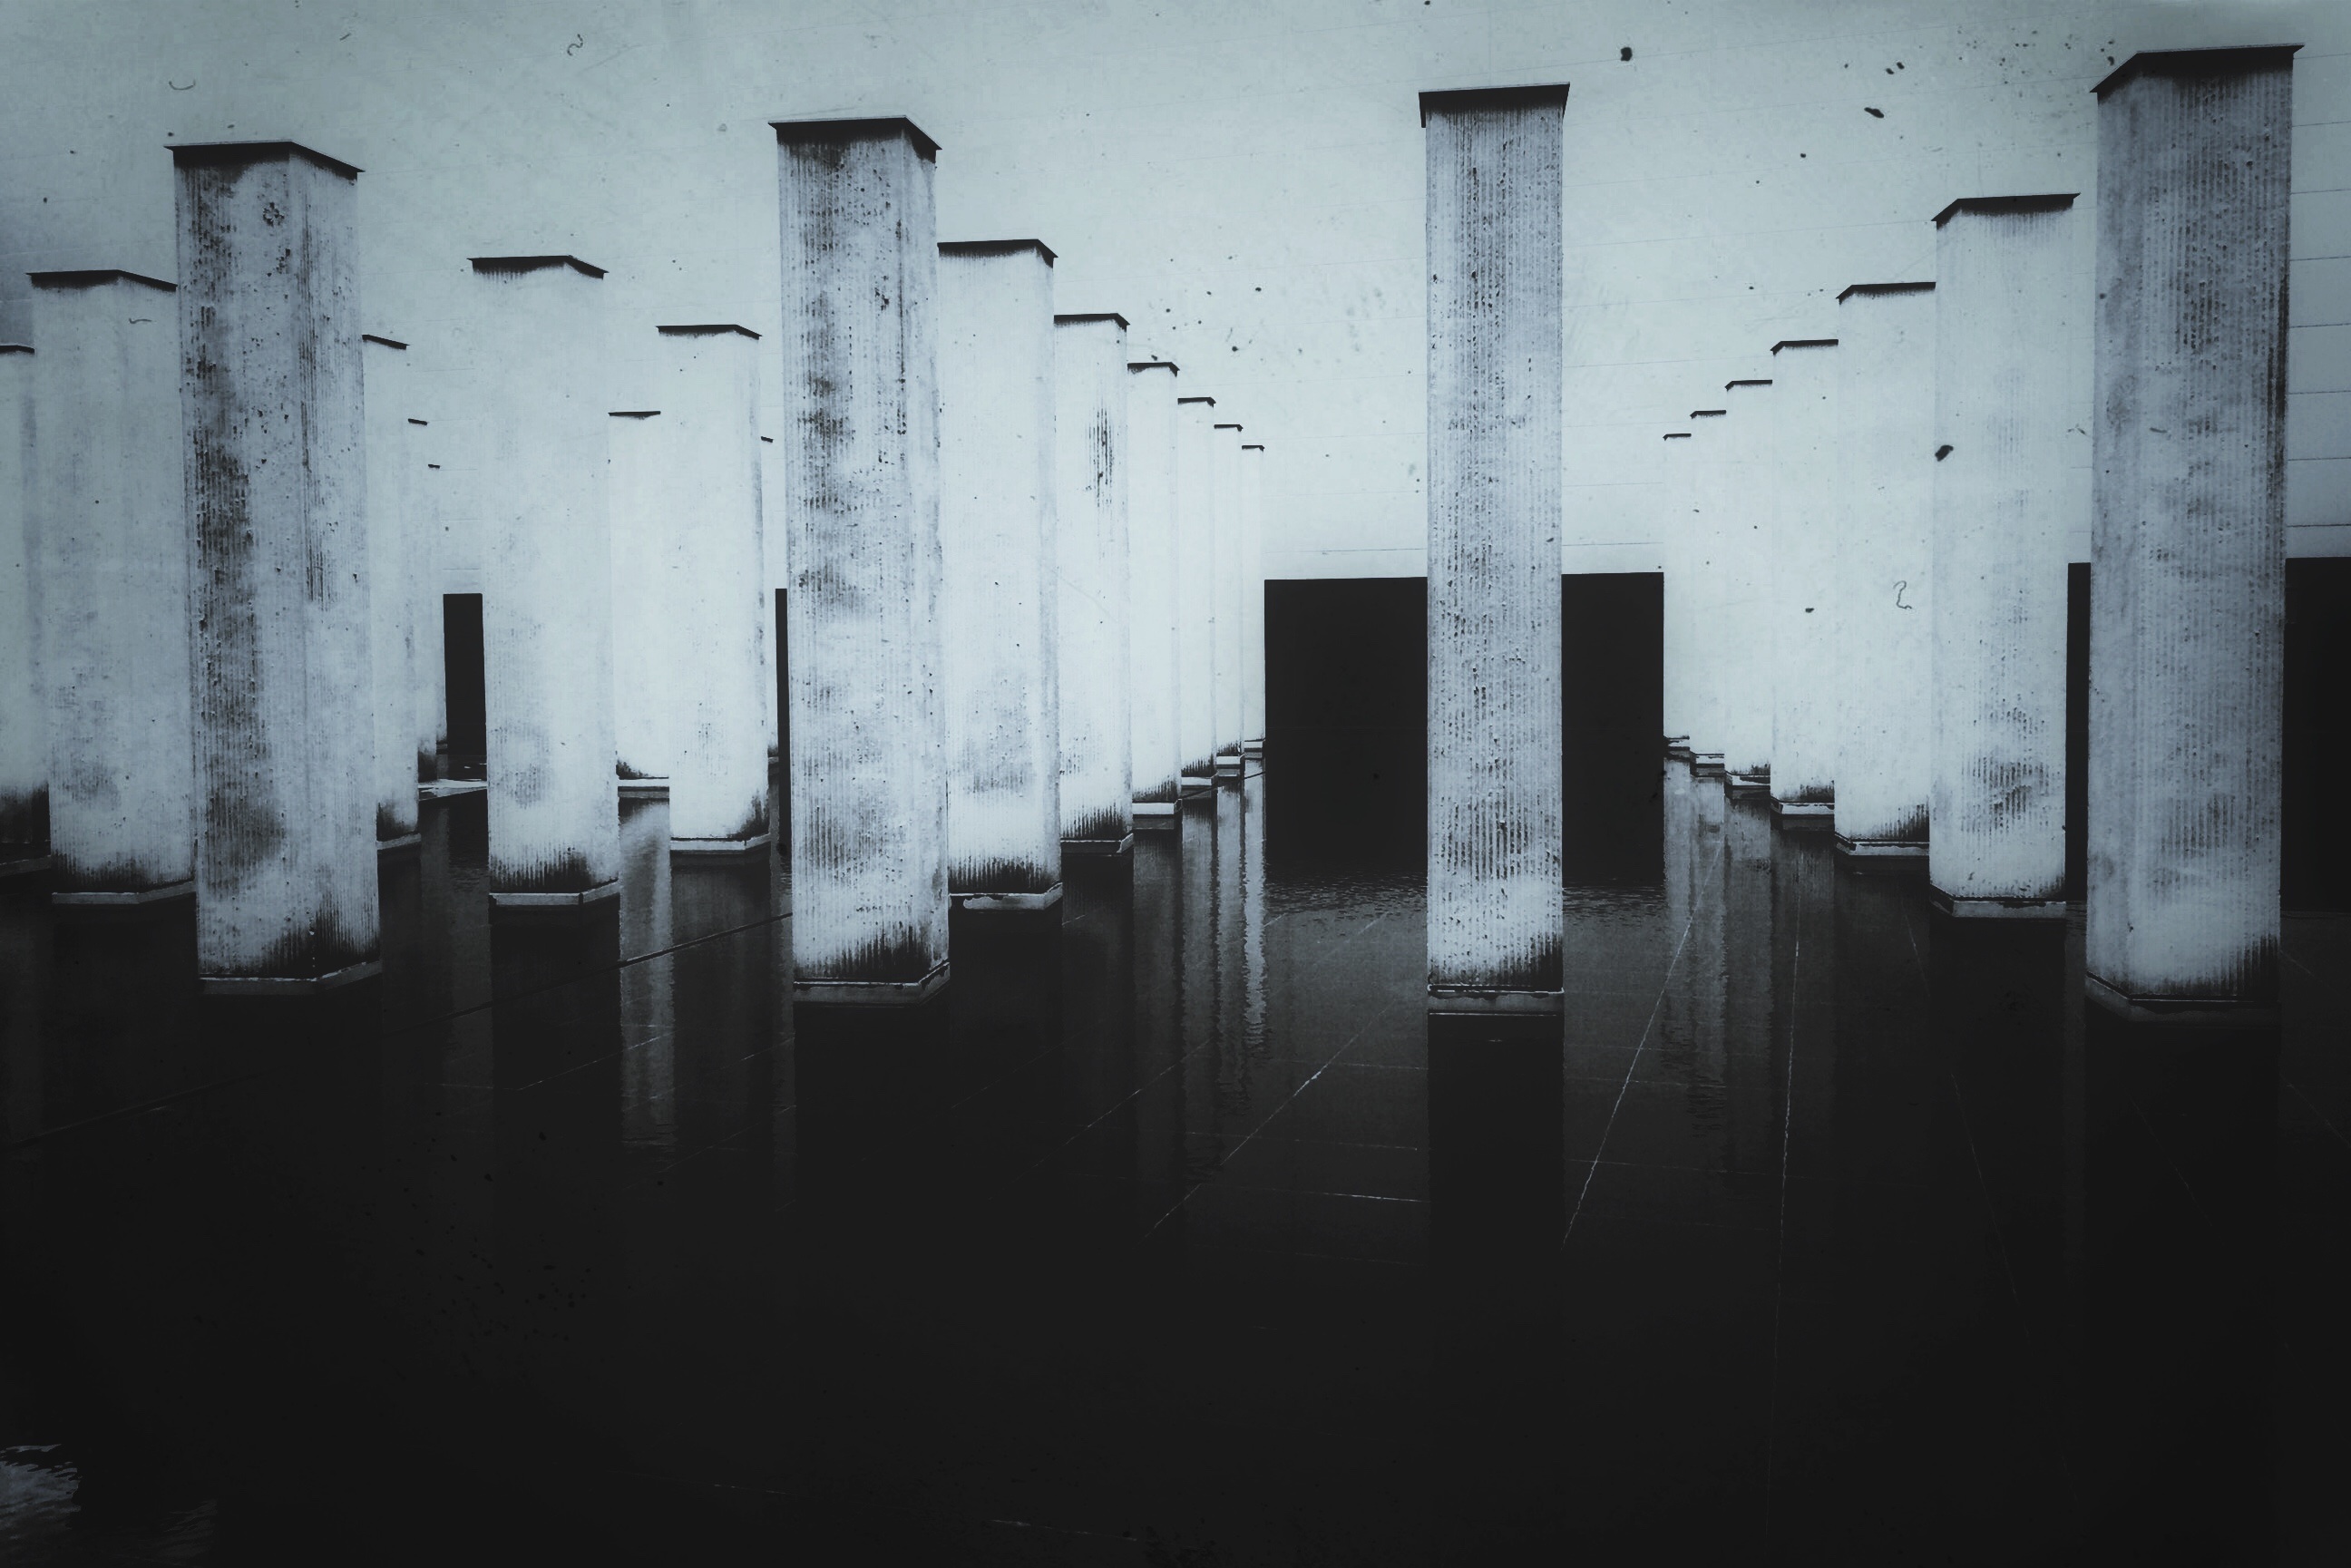
light, black and white, white, wall, reflection, darkness, black, monochrome, monochrome photography